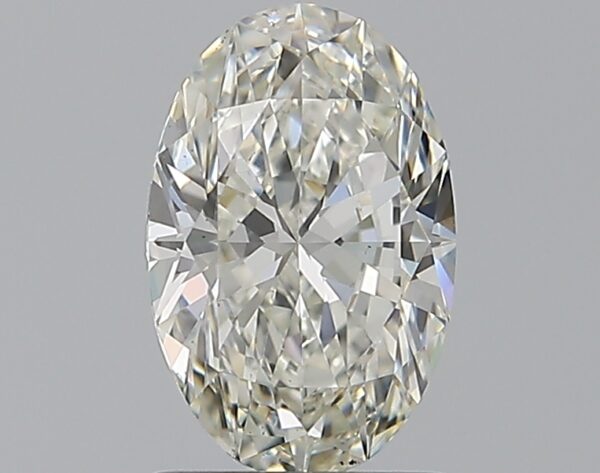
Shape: oval
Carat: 1.21
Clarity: VS2
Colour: I
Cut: EX
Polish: EX
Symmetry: EX
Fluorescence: F
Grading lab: GIA
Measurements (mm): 8.83 x 5.77 x 3.52